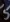
Number: 5